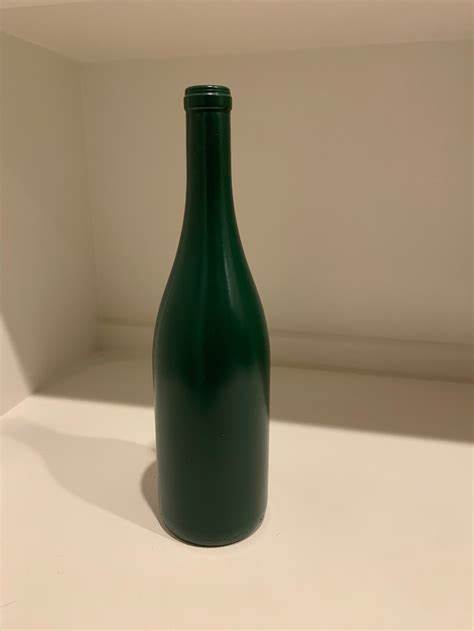
Waste category: glass